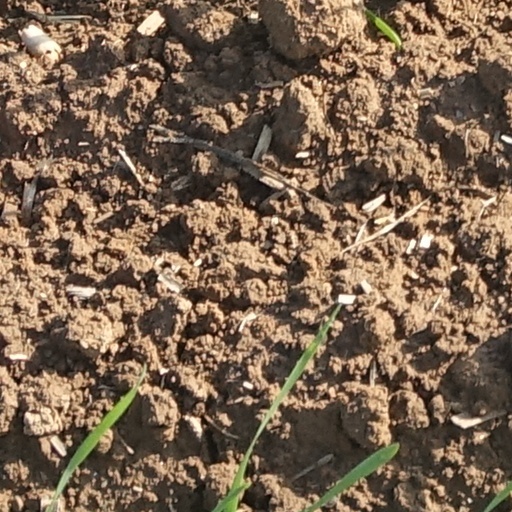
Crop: wheat